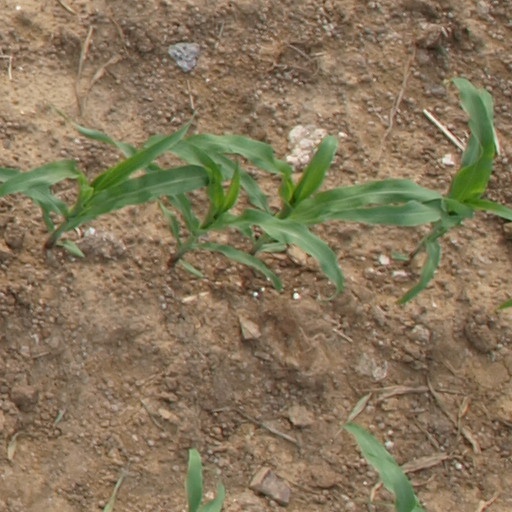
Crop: maize; corn